Goal celebration

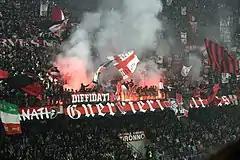
In addition to "Jump" being played, flares sometimes go off at A.C. Milan's San Siro when a goal is scored.

A "goal song" or "goal celebration music" is a short piece of music that is played in sports like football or ice hockey after a goal is scored. A goal horn sometimes sounds before the song is played, especially in the National Hockey League (NHL).